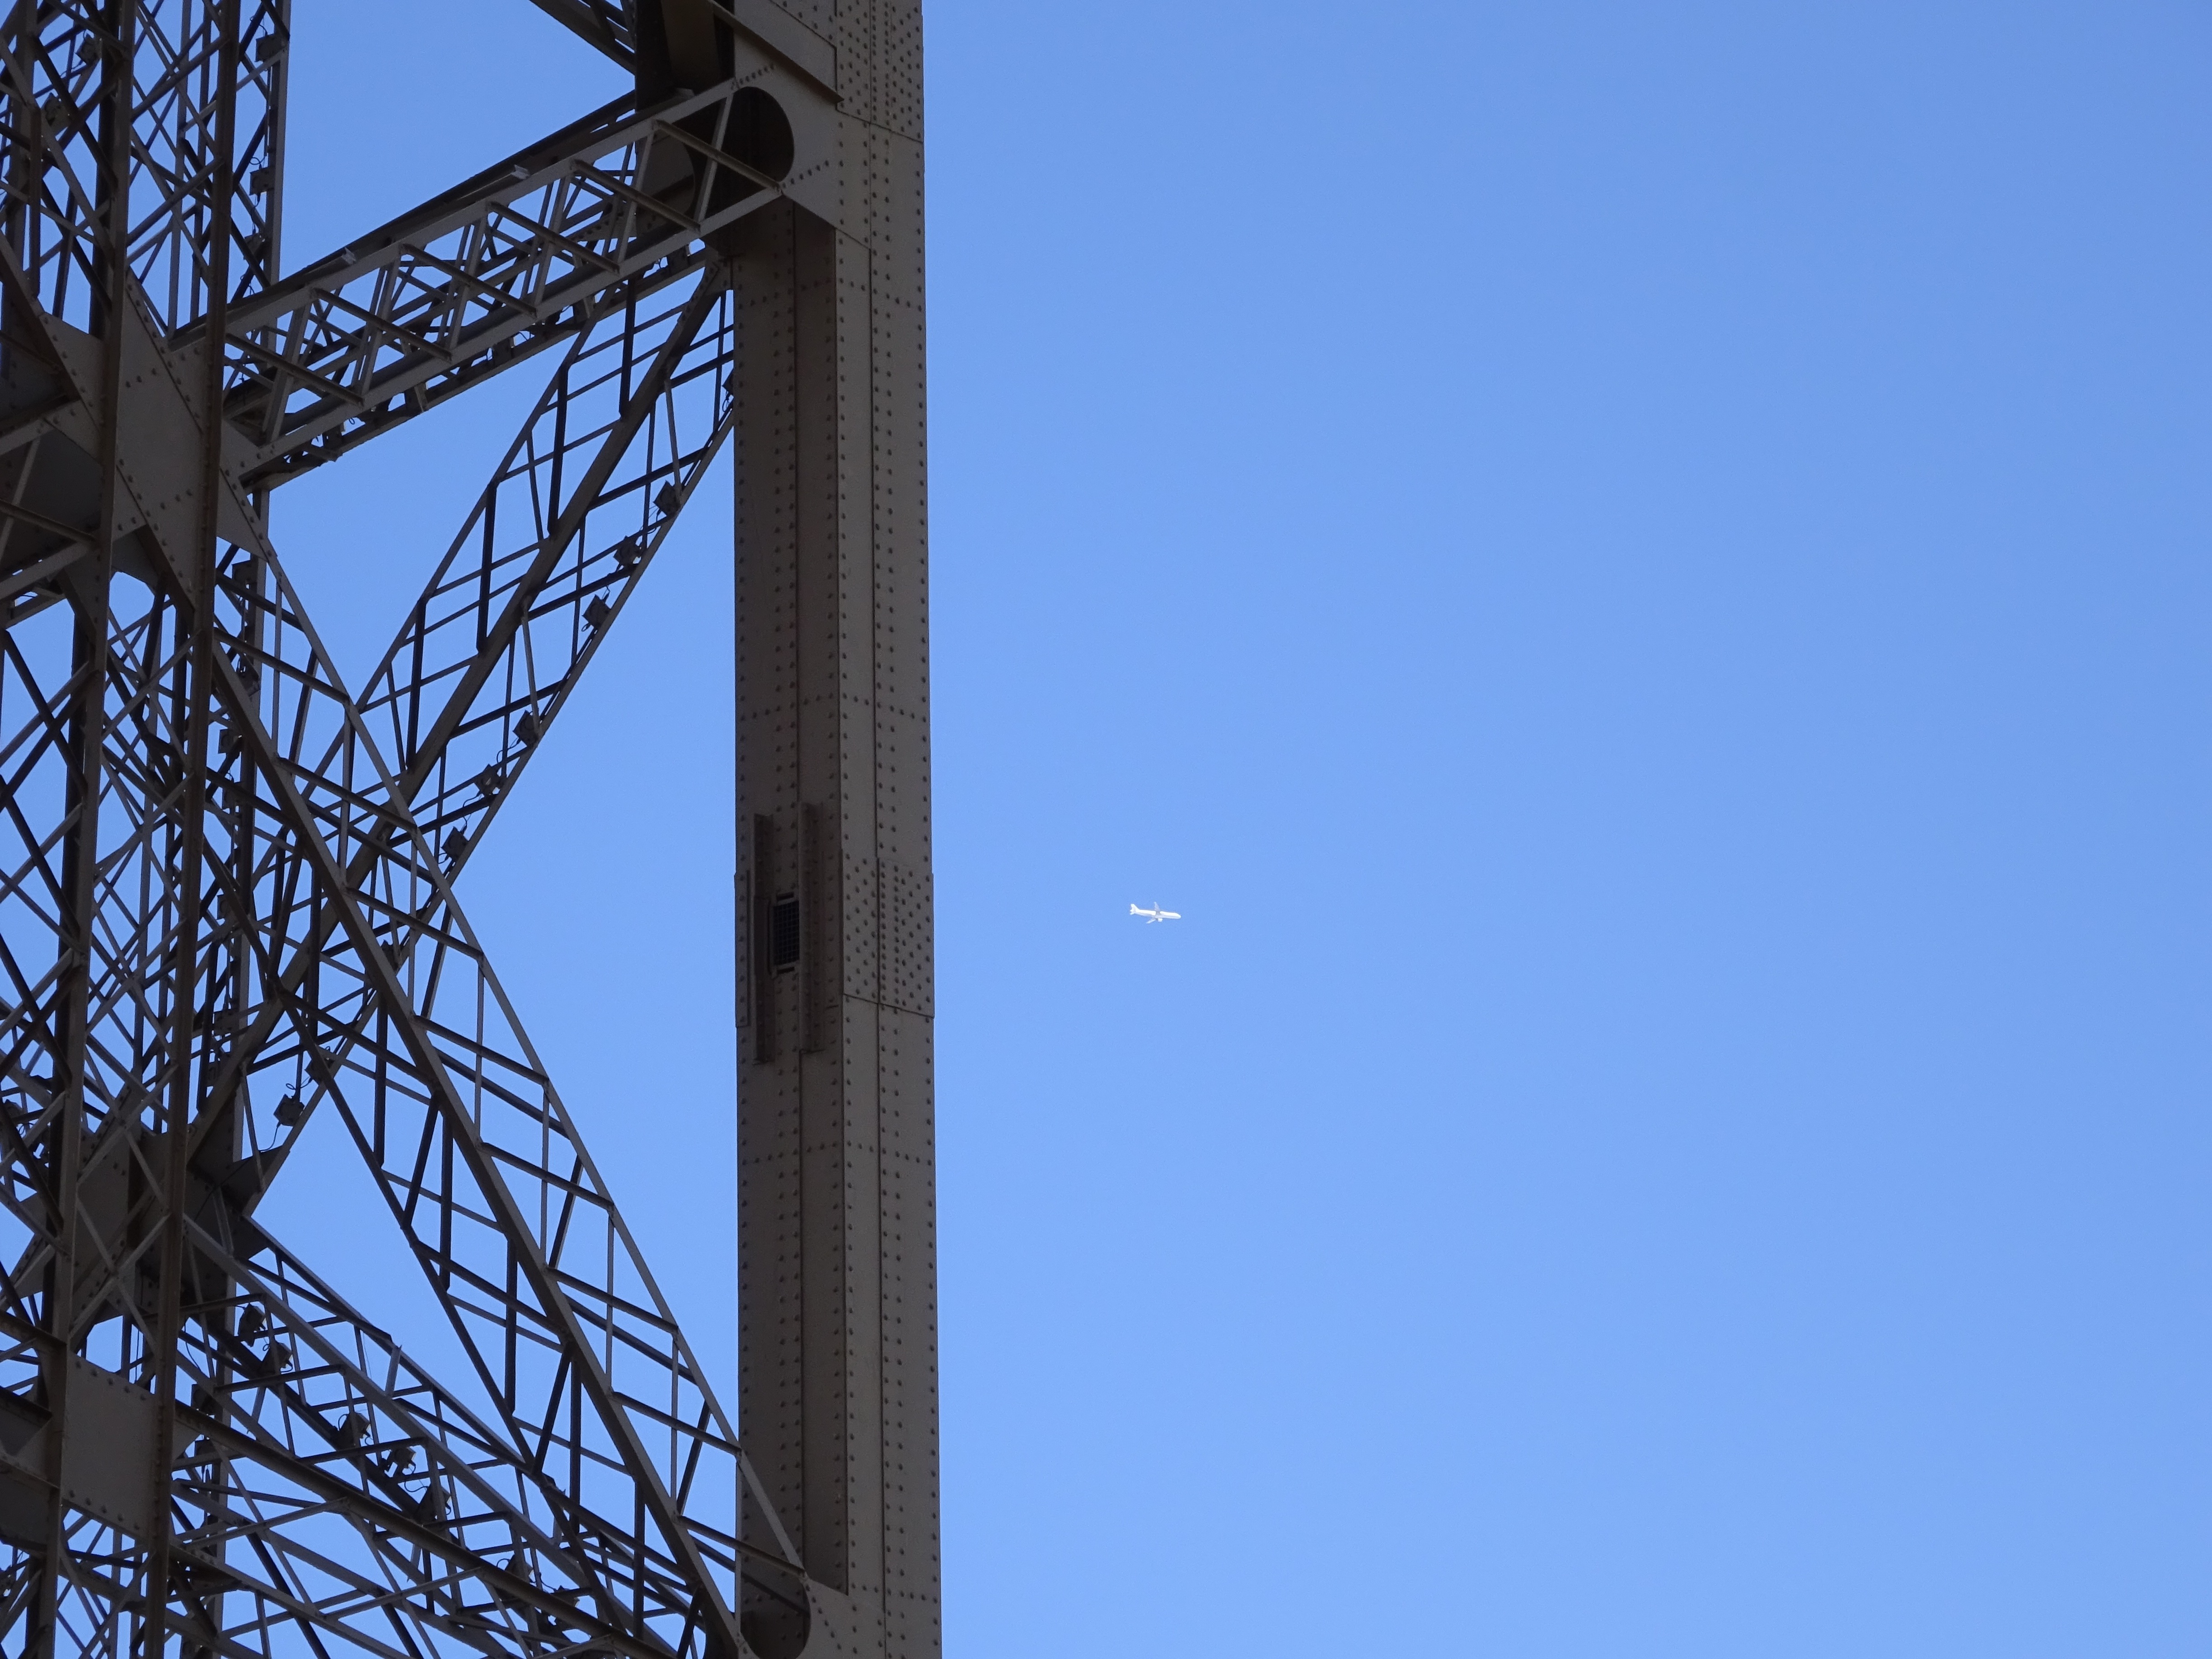
sky, eiffel tower, paris, skyscraper, line, tower, mast, blue, street light, lighting, tower block, steel structure